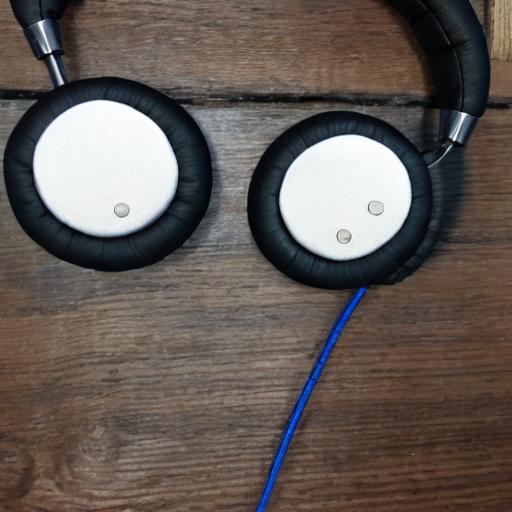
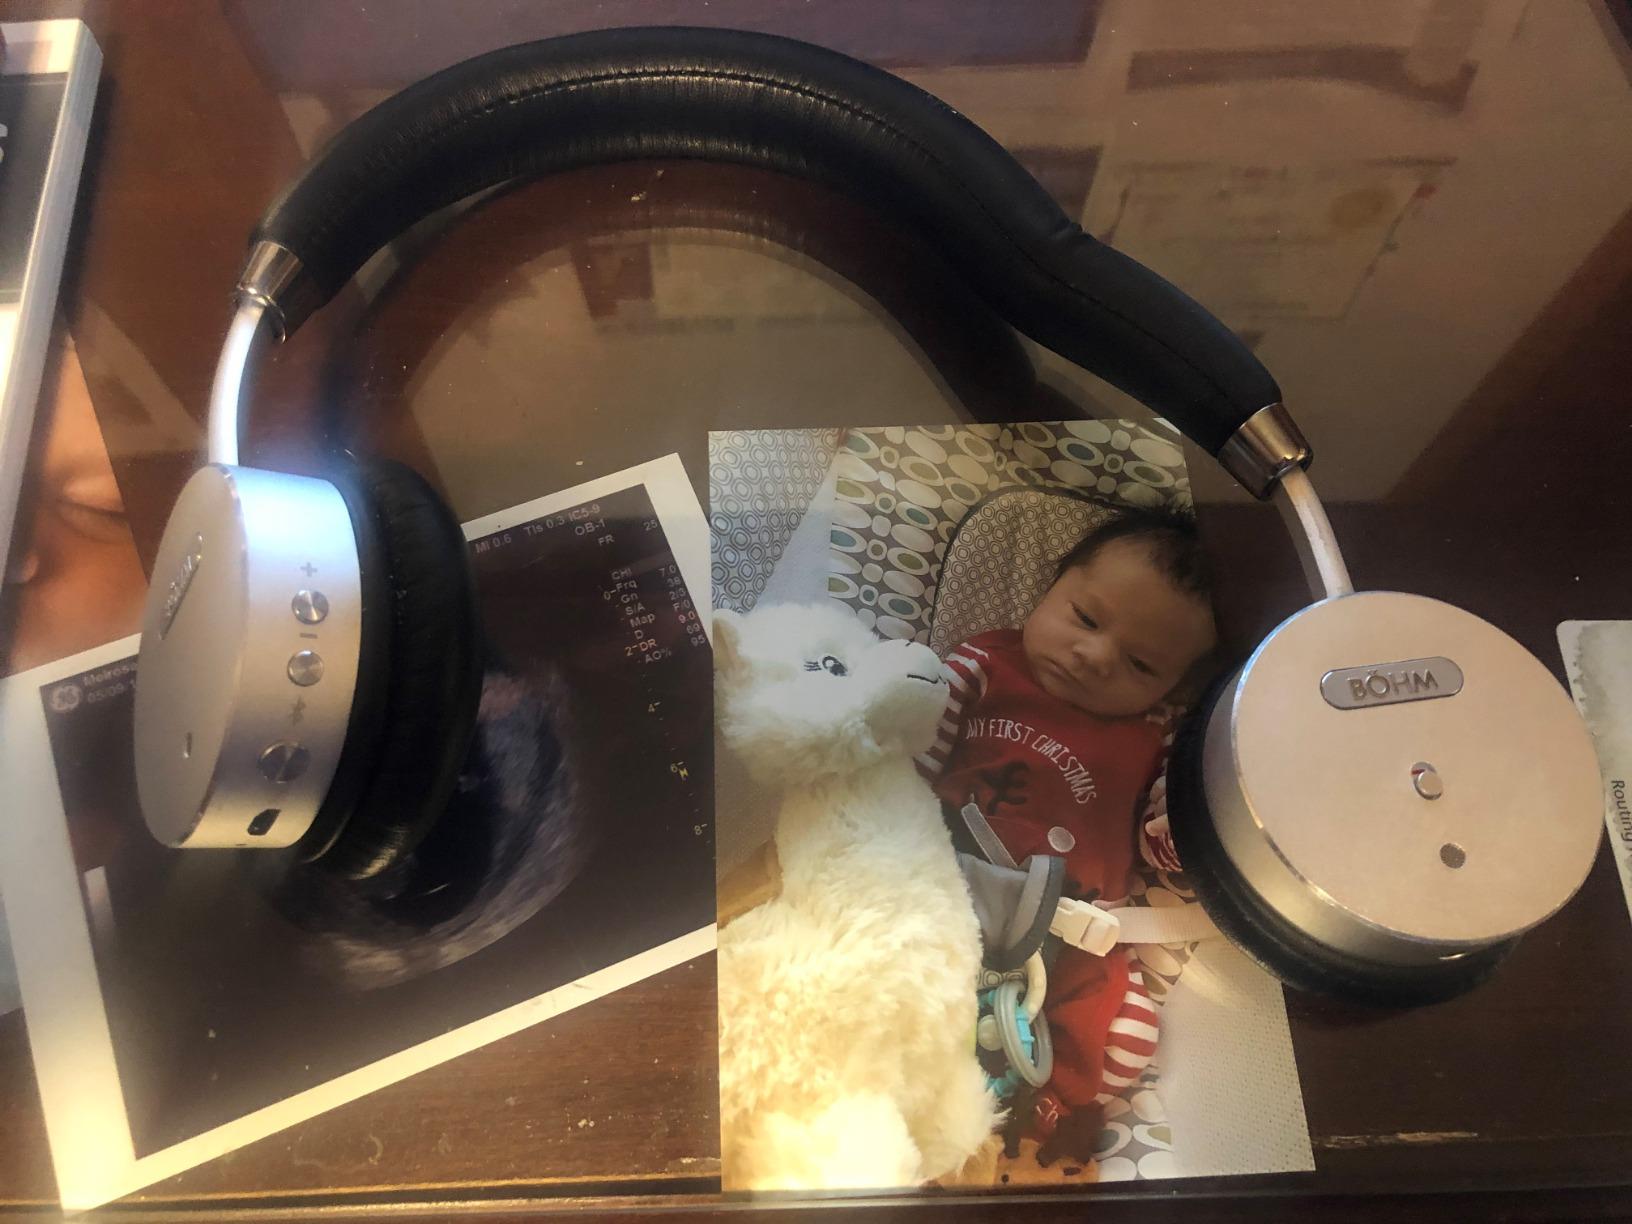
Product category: headphones
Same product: no